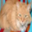
Label: cat